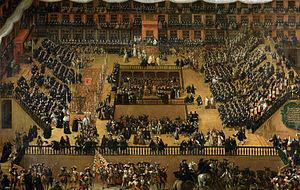
L’Inquisition est une juridiction spécialisée, créée au XIIIᵉ siècle par l'Église catholique et relevant du droit canonique, dont le but était de combattre l'hérésie, en faisant appliquer aux personnes qui ne respectaient pas le dogme des peines variant de simples peines spirituelles à des amendes lorsque l'hérésie n'était pas établie, et de la confiscation de tous les biens à la peine de mort pour les apostats relaps. Combattant les hérésies, l'Inquisition ne pouvait condamner que des catholiques — dont ceux qui avaient eu le choix entre le baptême ou la mort. Bien que la peine de mort puisse être prononcée, elle ne l’a été que très rarement puisqu'Anne Brenon, spécialiste du catharisme, estime à 3 000 le nombre de peines de mort prononcées par l'Inquisition durant ses cinq siècles d'existence à travers l'Europe. Elle se substituait à l'ordalie en introduisant la notion de tribunal, de défenseur et de minutes du procès.
Charles II, né à Madrid le 6 novembre 1661 et décédé dans la même ville le 1ᵉʳ novembre 1700, dit l’Ensorcelé, a été roi d’Espagne, des Indes, de Naples, de Sardaigne et de Sicile, duc de Bourgogne et de Milan et souverain des Pays-Bas, entre 1665 et 1700, après la mort de son père Philippe IV.
L'Inquisition espagnole ou tribunal du Saint-Office de l'Inquisition est une juridiction ecclésiastique instaurée en Espagne en 1478, peu avant la fin de la Reconquista, par une bulle de Sixte IV à la demande des Rois catholiques.
La Plaza Mayor est une place de la ville de Madrid, en Espagne.
À l'origine, un autodafé est la cérémonie de pénitence publique organisée par le tribunal de l'Inquisition espagnole ou portugaise, durant laquelle celle-ci proclamait ses jugements.
L’opposition à la corrida regroupe l'ensemble des critiques formulées à l'encontre de celle-ci. Il peut s'agir de l'opposition militante conduite par les différents mouvements ou associations qui réclament aujourd'hui l'abolition de la corrida, ou n'être qu'un simple désaveu de celle-ci. Cette opposition est d'ordre éthique et porte sur les souffrances et l'agonie du taureau, mis à mort au terme d'un spectacle jugé barbare par beaucoup, voire sadique par certains, avec l'utilisation particulièrement destructrice des piques puis, à un moindre degré, des banderilles.